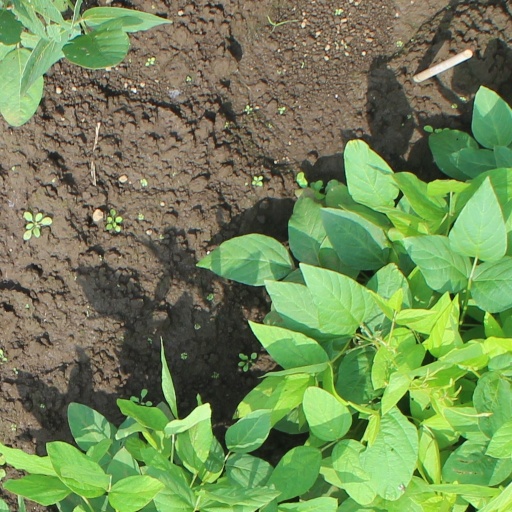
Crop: soybean